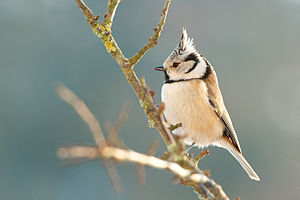
Sangfugle / Klassifikation / Gruppen Passerida / Paroidea
Topmejse (Lophophanes cristatus) er ligesom de fleste andre danske mejser ikke længere med i slægten Parus, der er blevet opslittet i flere mindre slægter
Sangfugle er en undergruppe af spurvefuglene. De udgør flertallet af spurvefugle med omkring 4000 arter. Alle europæiske spurvefugle tilhører sangfuglene. Det vil sige at fugle som gråspurv, landsvale og nattergal alle er sangfugle. De må ikke forveksles med sangere. Et andet navn for sangfugle er osciner.